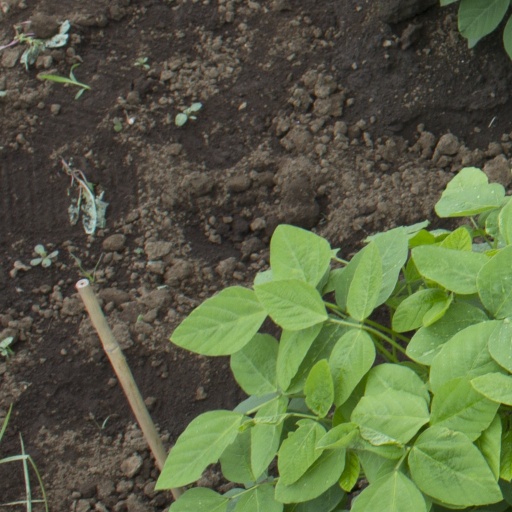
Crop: soybean